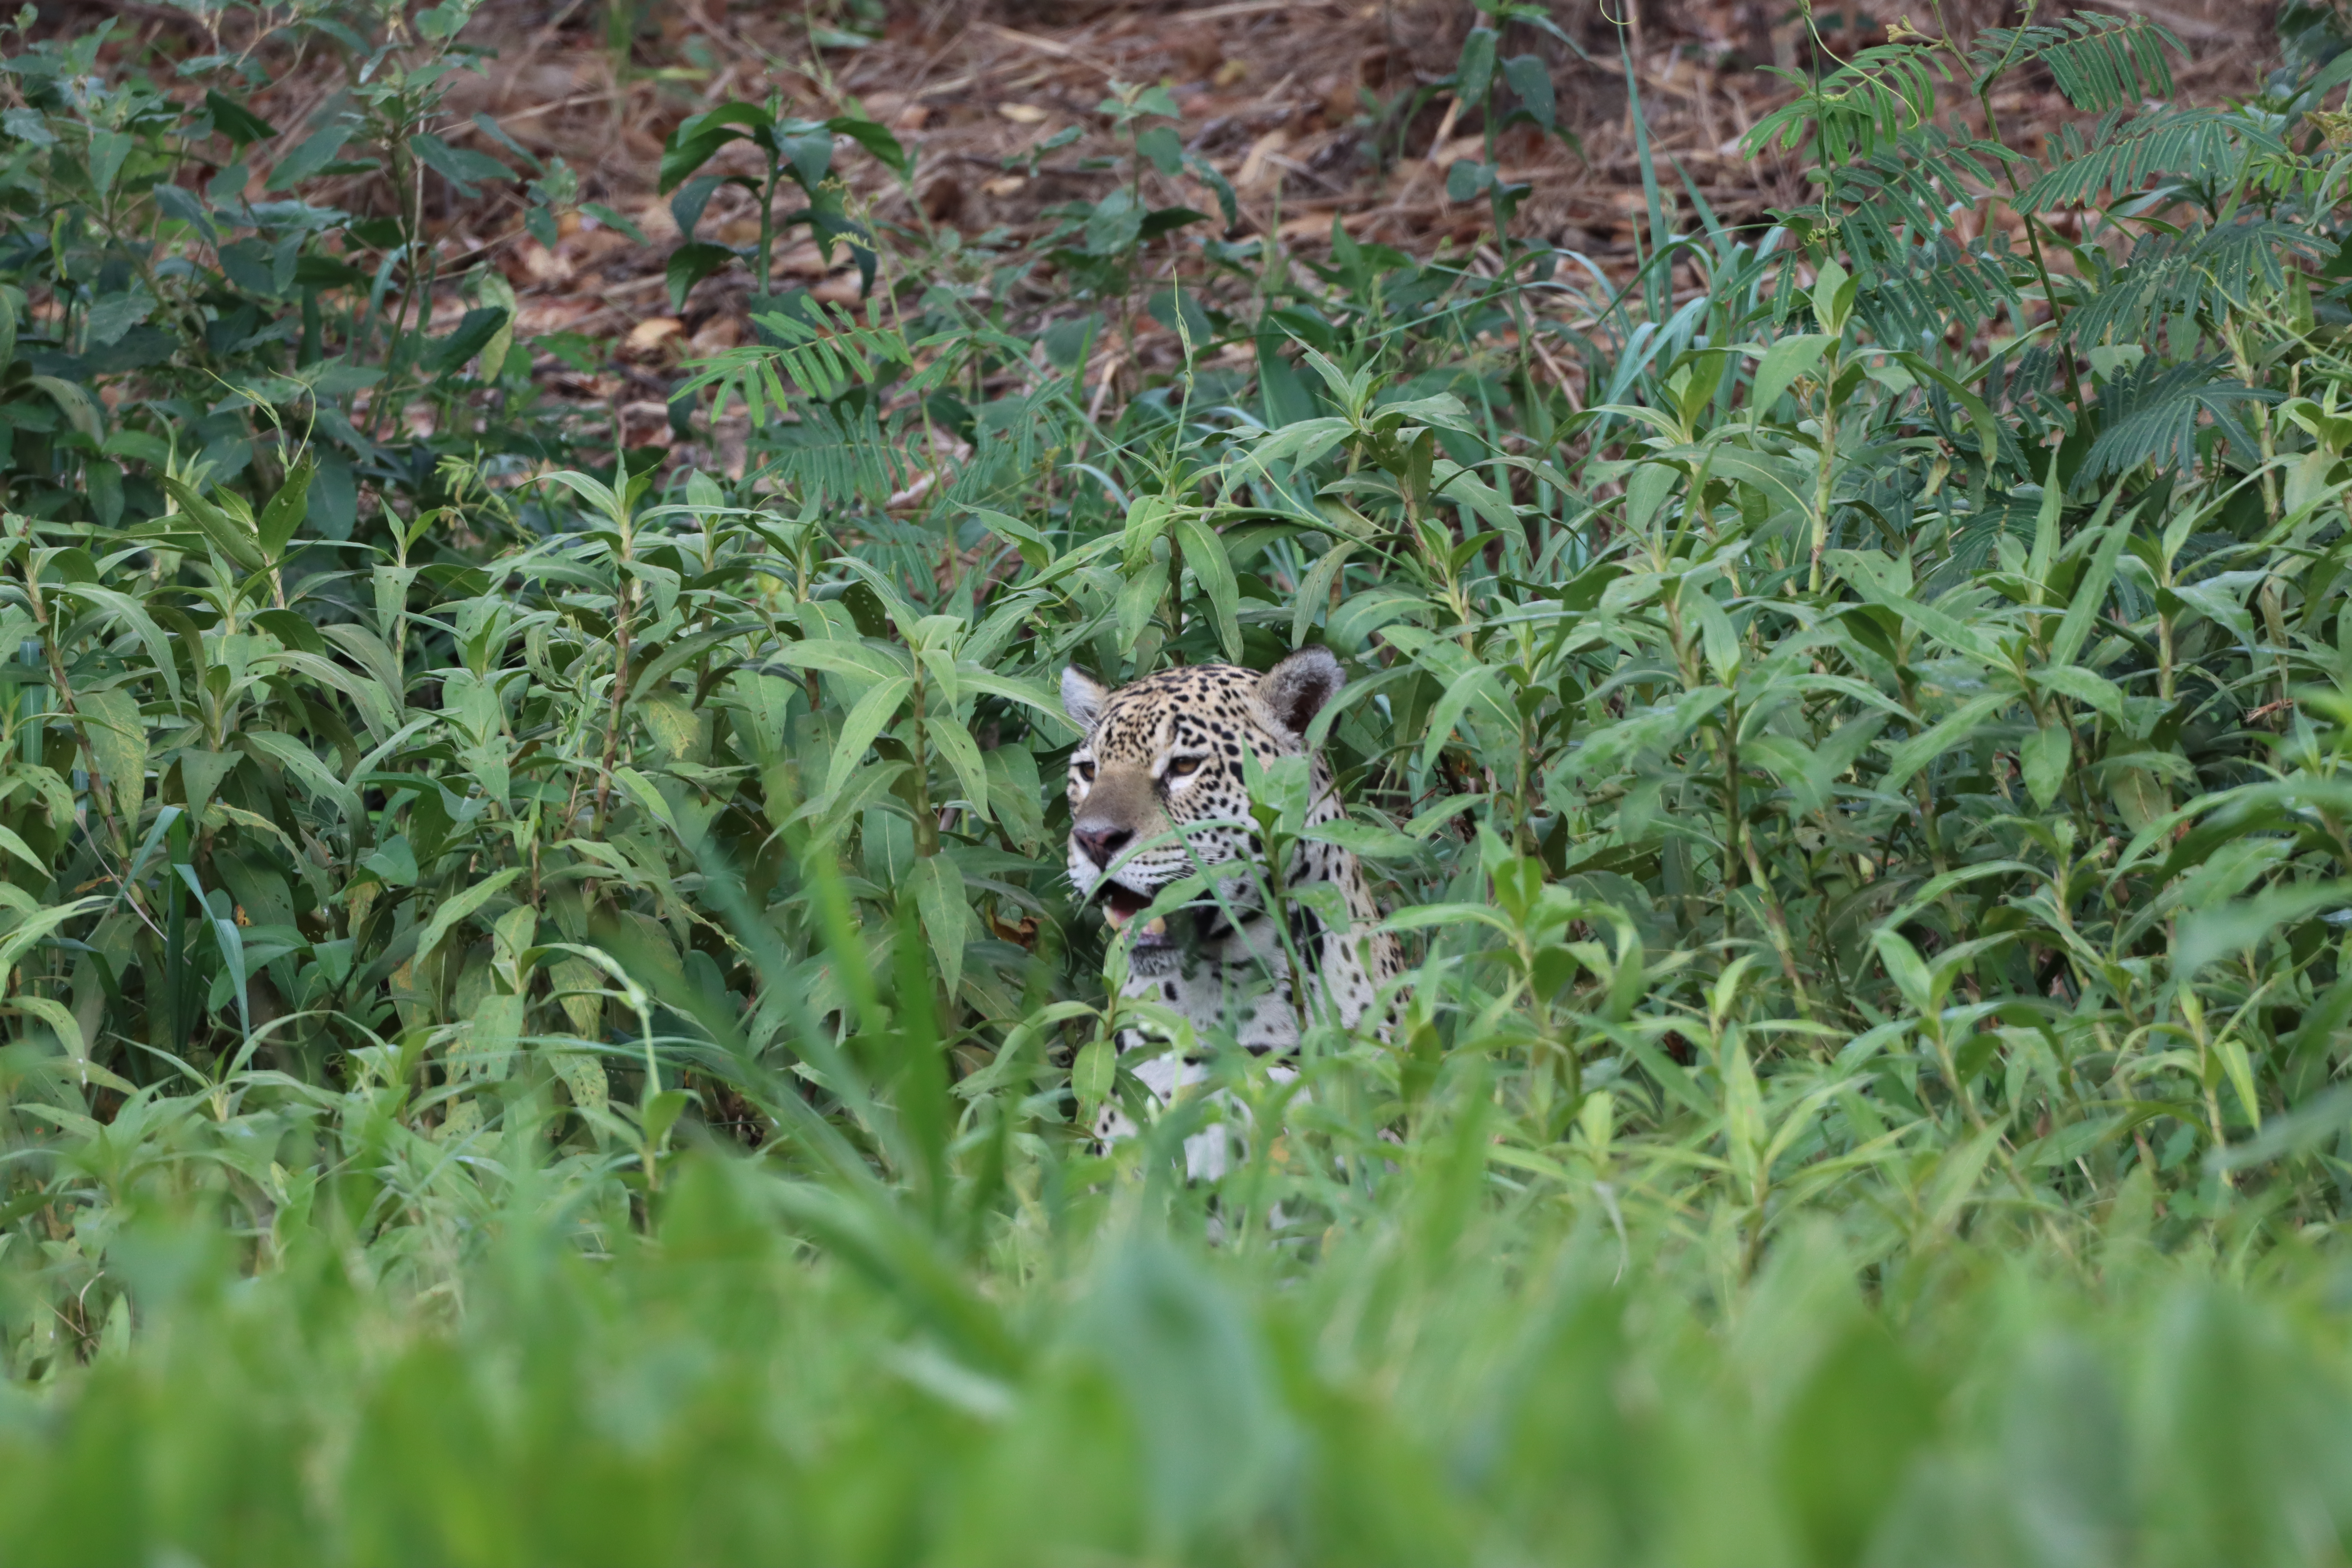
Jaguar: Marcela